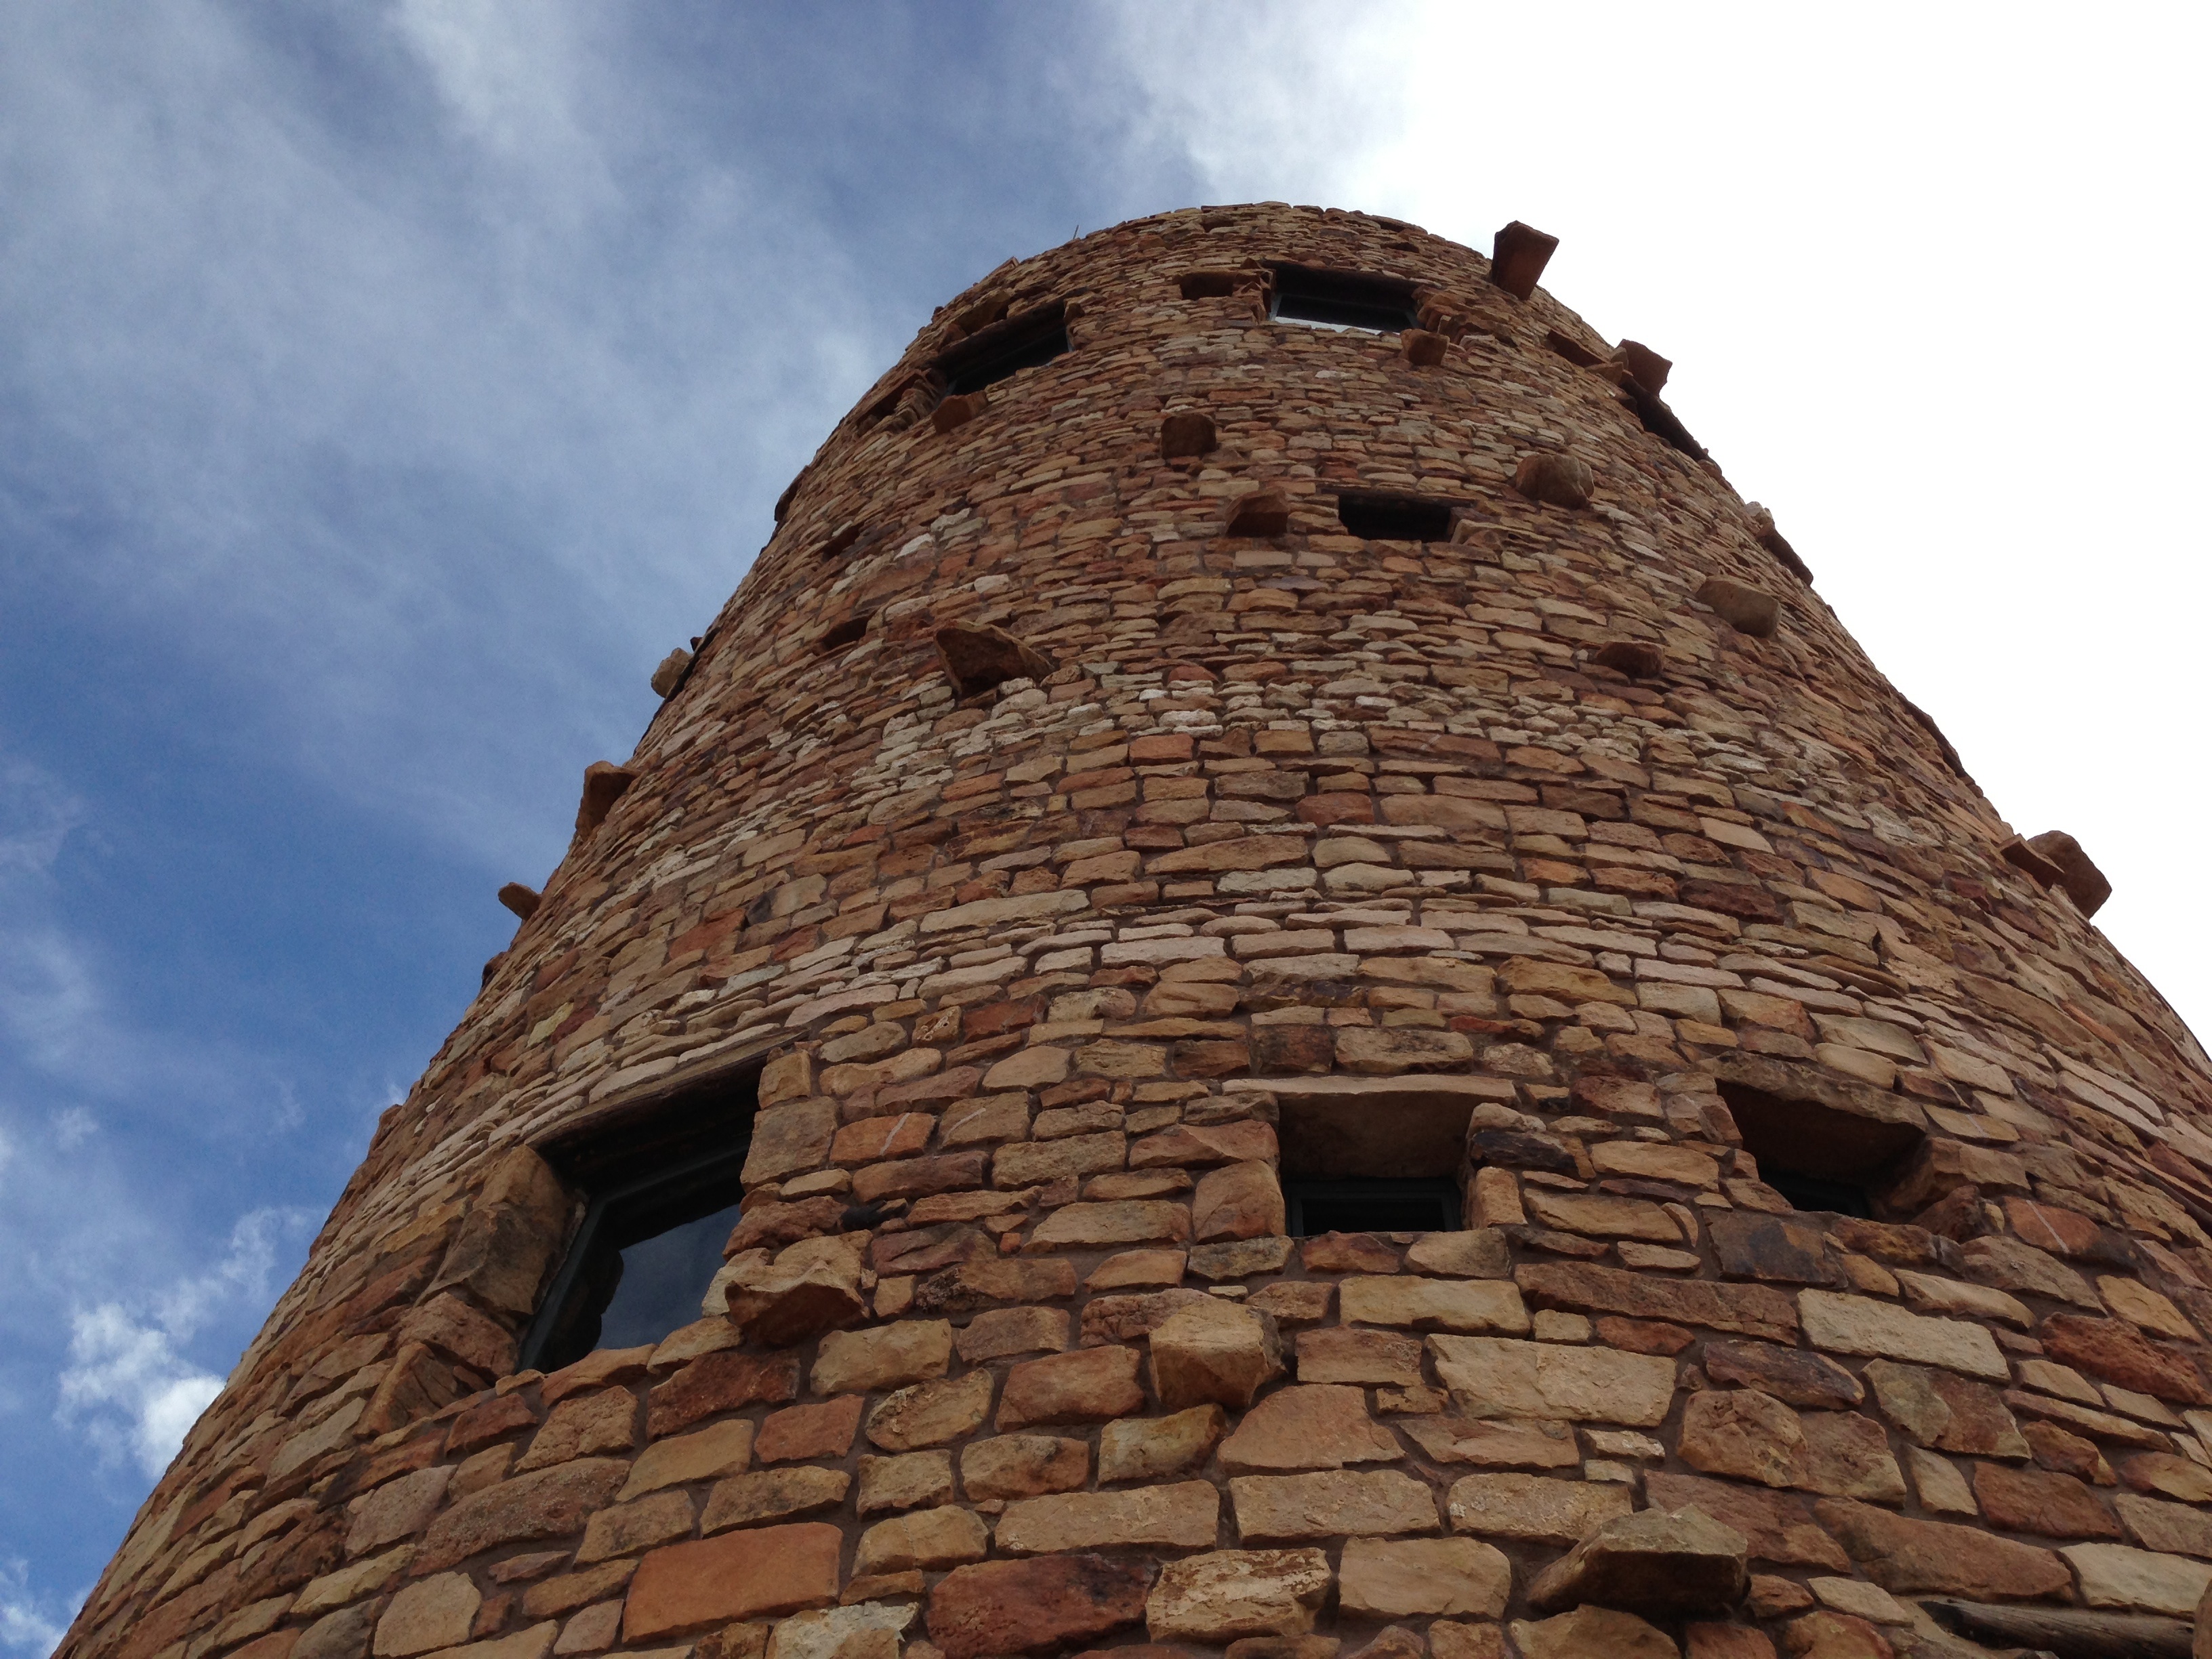
rock, architecture, building, arch, tower, chapel, temple, ruins, archaeological site, historic site, ancient history